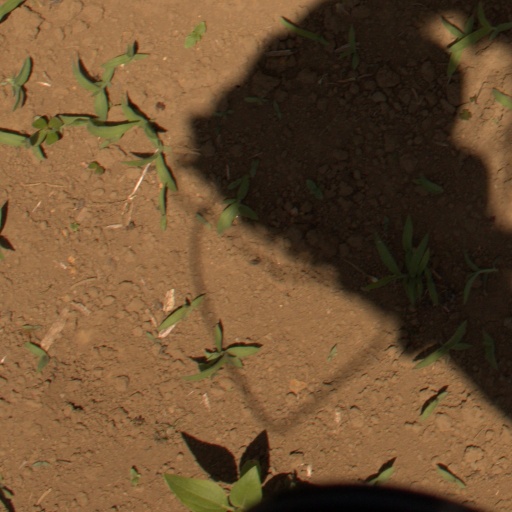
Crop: Jerusalem artichoke